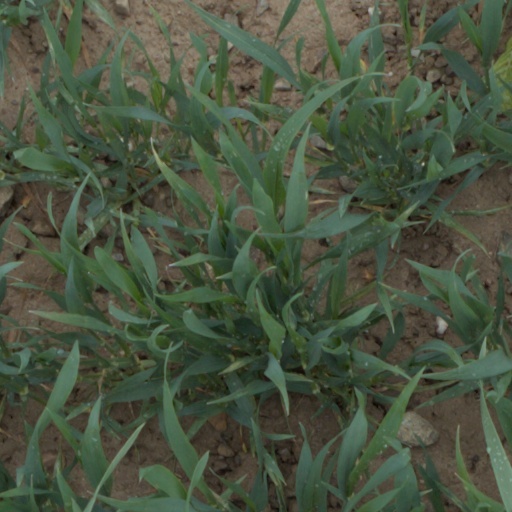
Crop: wheat